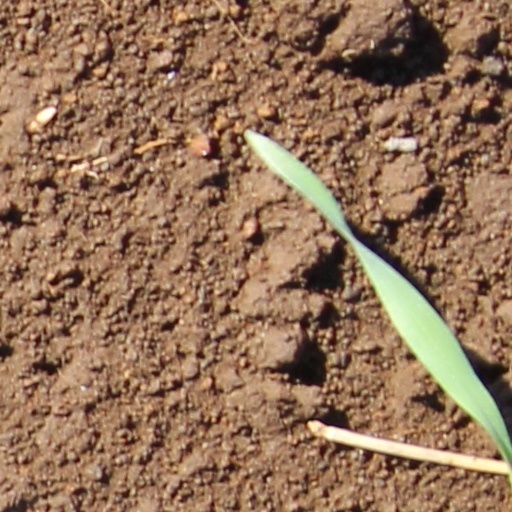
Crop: wheat